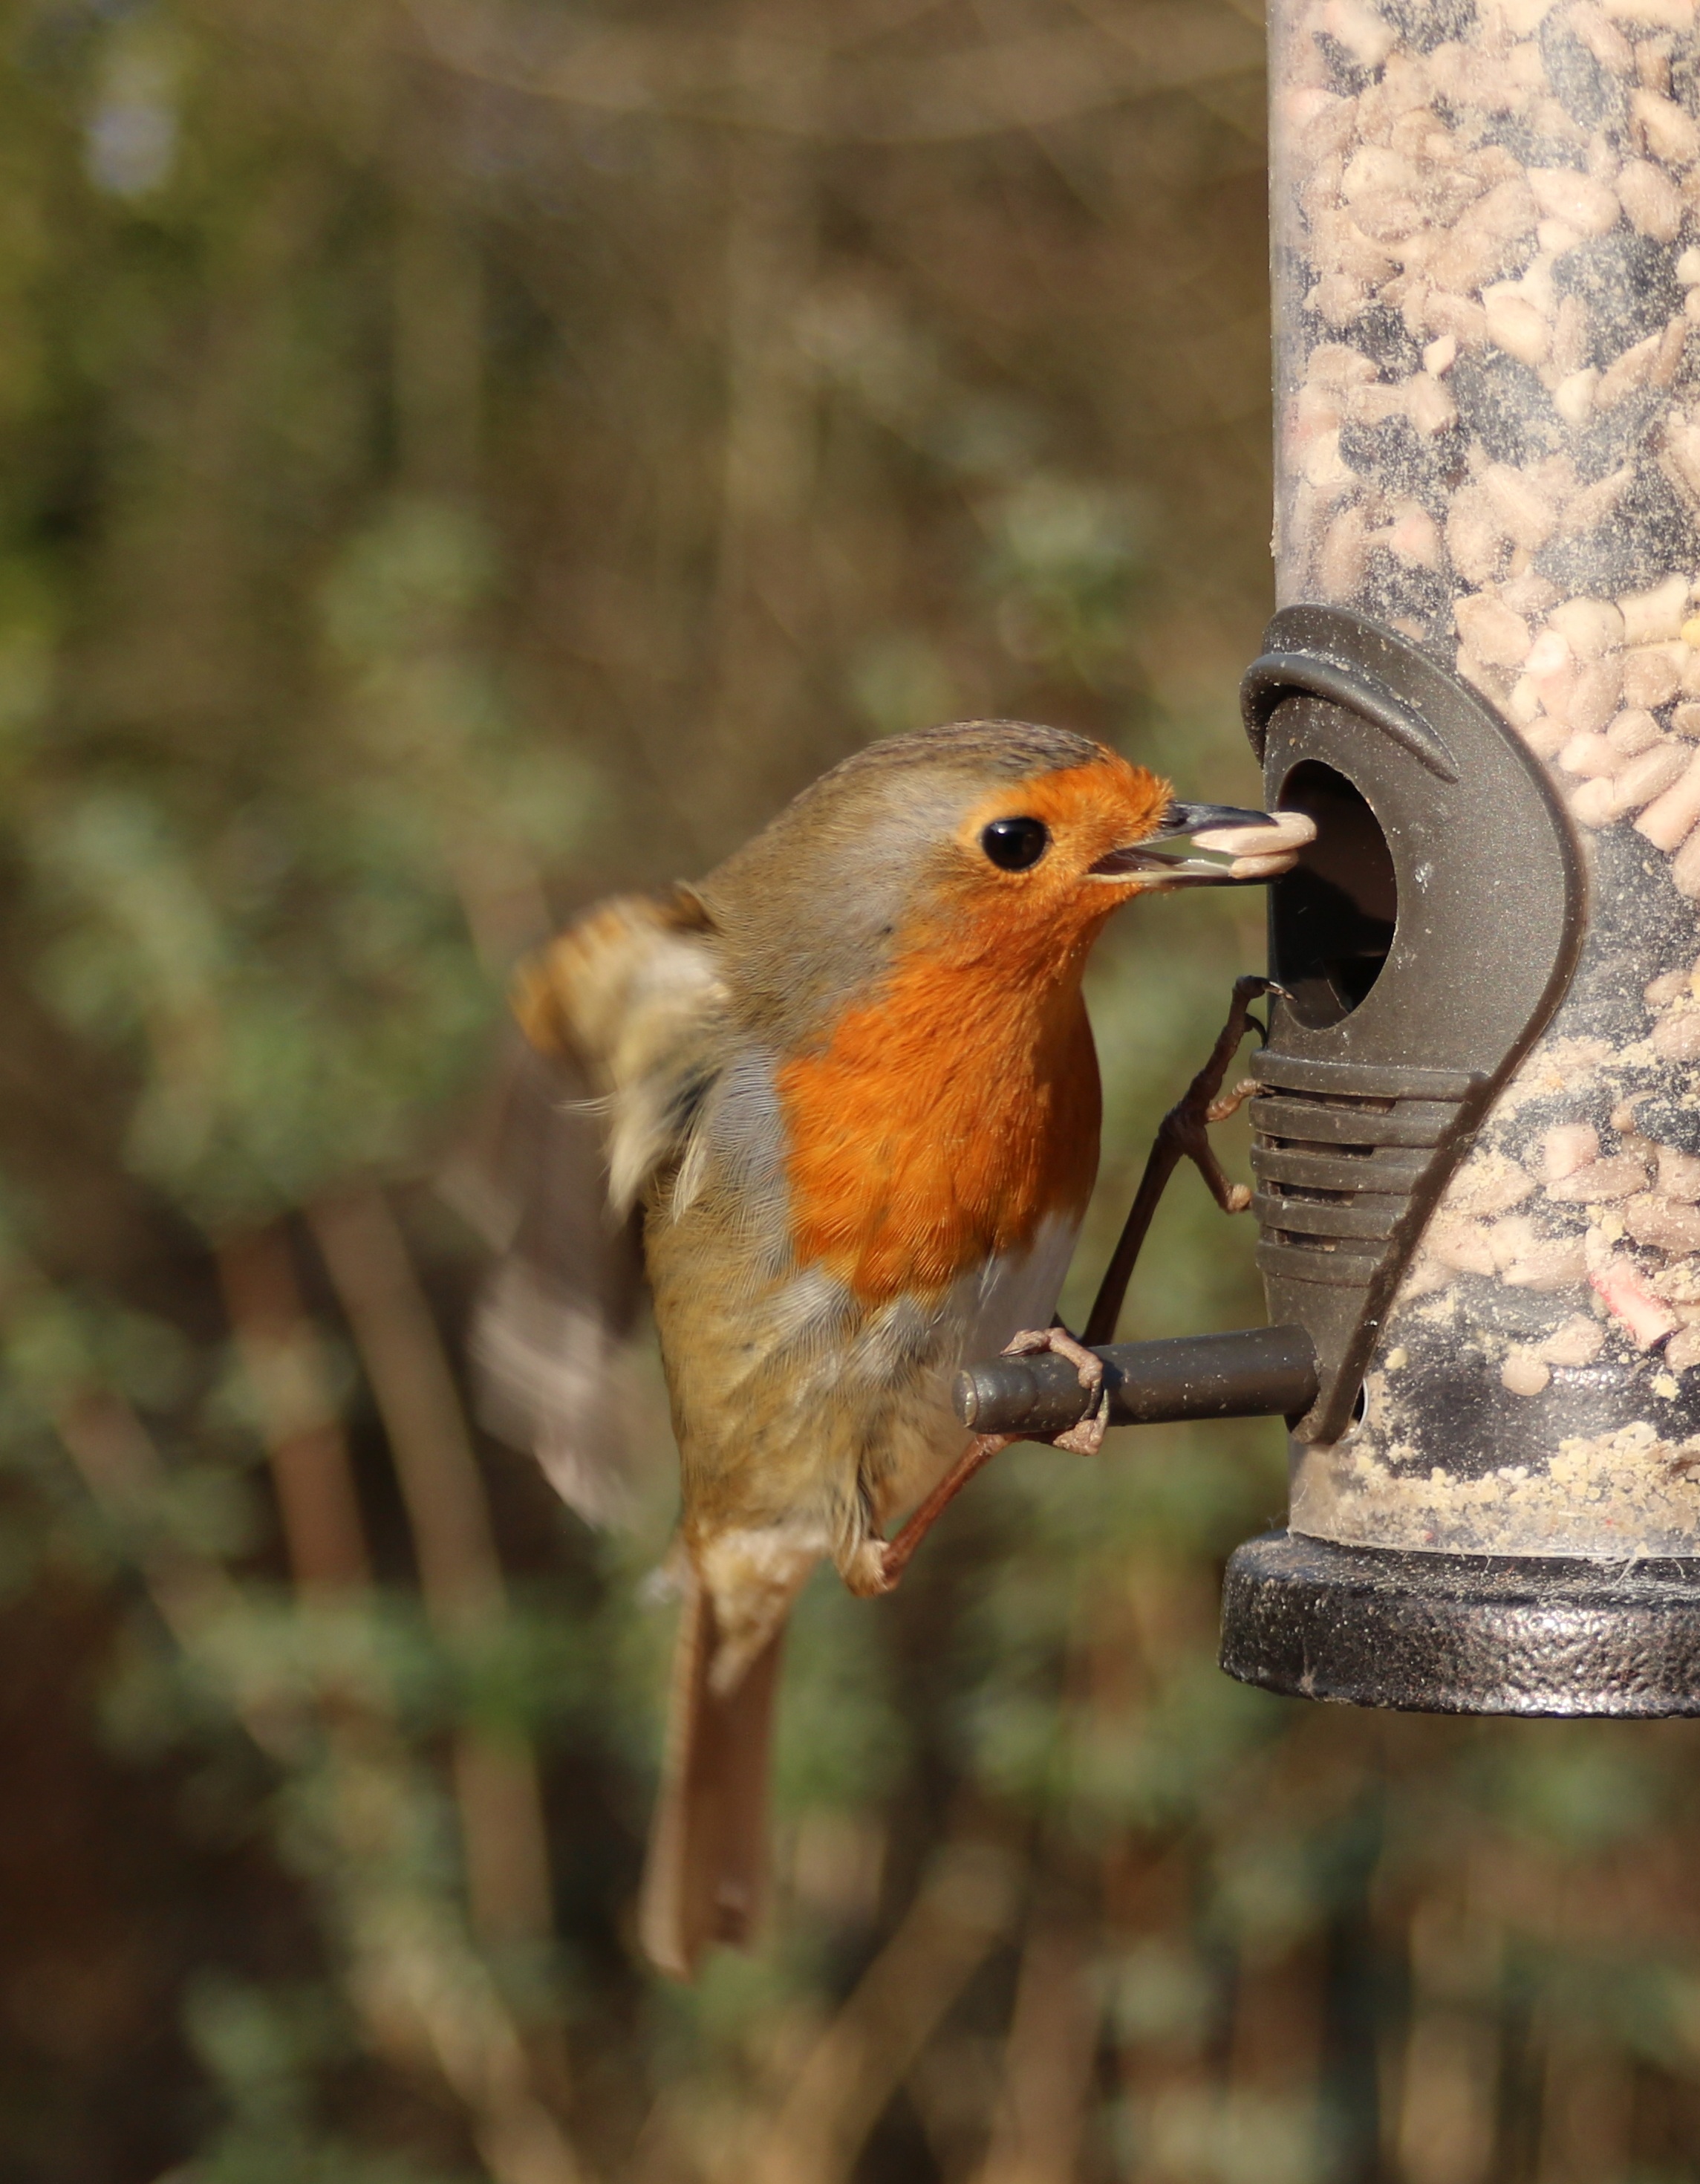
nature, branch, bird, flying, wildlife, beak, flight, robin, fauna, ornithology, uk, wings, vertebrate, finch, birdwatching, bluebird, feeder, perched, redbreast, old world flycatcher, perching bird, european robin